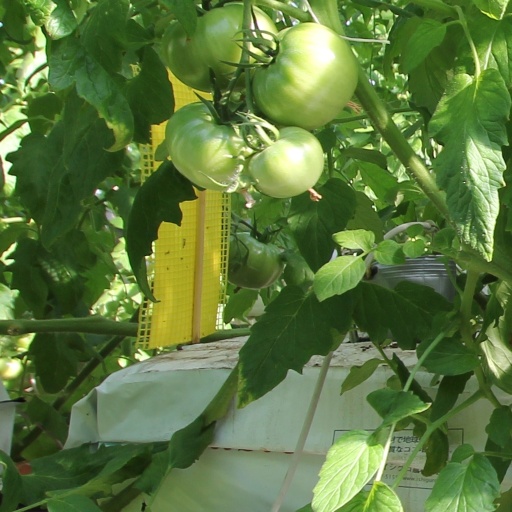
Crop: tomato